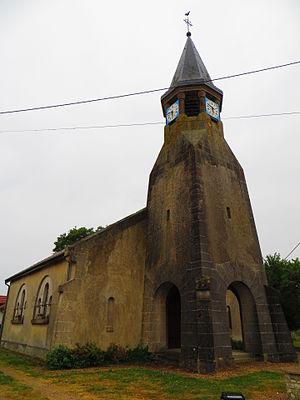
Maucourt-sur-Orne L'église Saint-Rémi
Maucourt-sur-Orne est une commune française située dans le département de la Meuse, en région Grand Est.